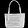
Label: Bag